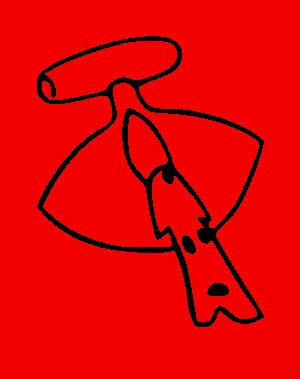
Inuit Ataqatigiit
Logo
"Inuit Ataqatigiit, er et politisk parti i Grønland, der blev dannet som gruppe i november 1976 og etableret som et egentligt parti i 1978. Navnet består af de grønlandske ord for henholdvis ""mennesker"" og ""sammenhold"" og kan gengives på dansk som ""folkefællesskabet"".